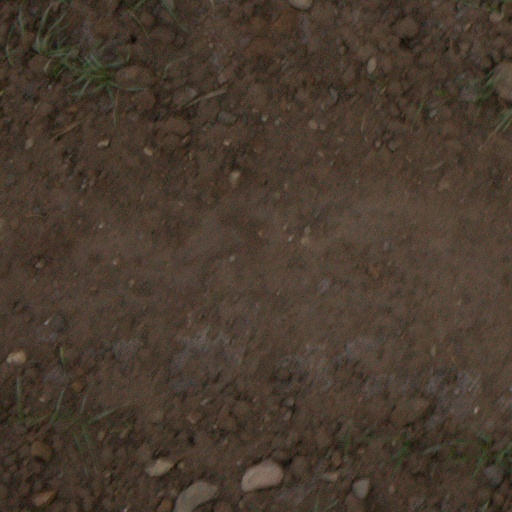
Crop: wheat